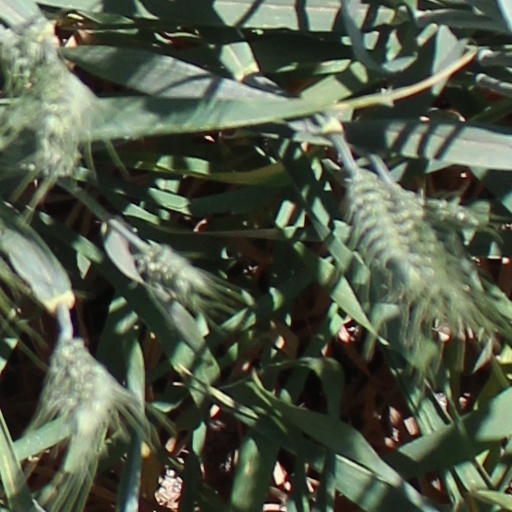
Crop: wheat